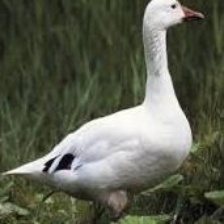
Species: SNOW GOOSE
Scientific name: ANSER CAERULESCENS
ImageNet parent category: goose